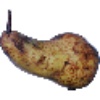
Label: pear_abate